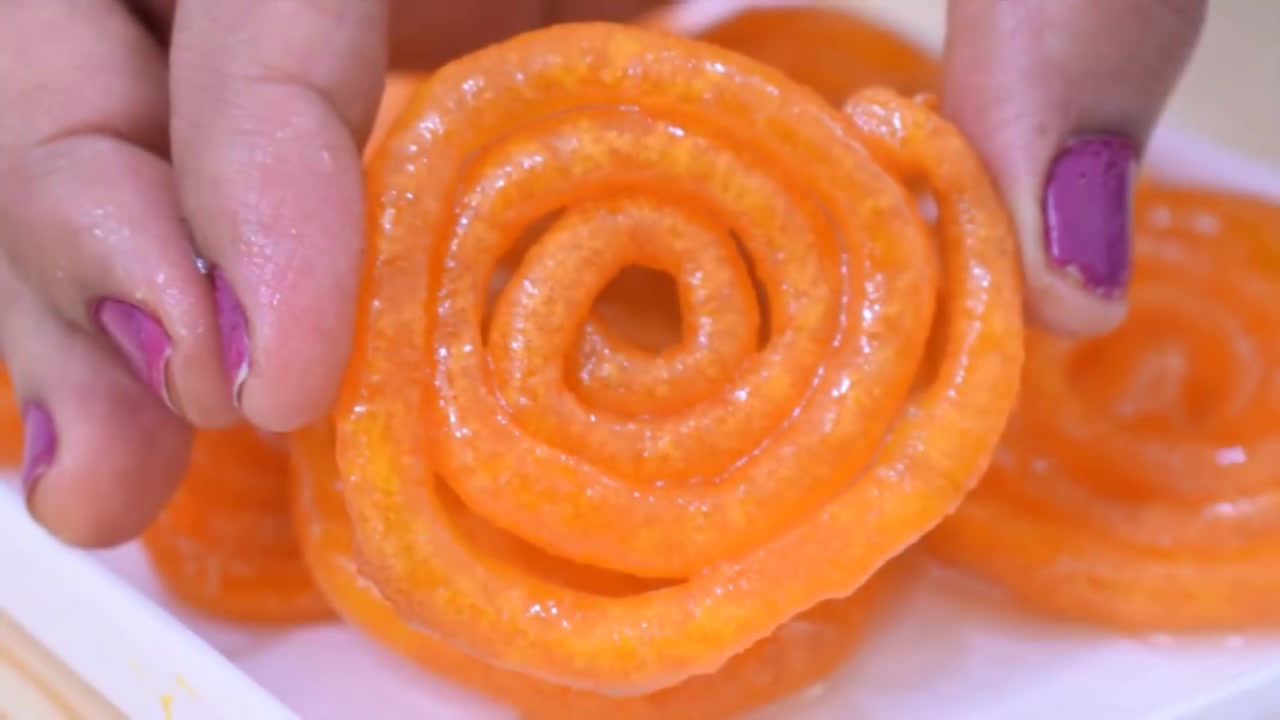
Dish: jalebi